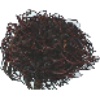
Label: Rambutan 1